Anastasia Shlyakhovaya

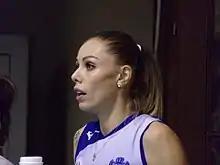

Anastasia Sergeyevna Samoilenko, née Shlyakhovaya ("", born in Zhovtneve) is a Russian volleyball player. She was part of the Russia women's national volleyball team at the 2013 Summer Universiade in Kazan, the Montreux Volley Masters (in 2013, 2014), the FIVB Volleyball World Grand Prix (in 2013, 2014, 2015, 2016), the 2013 Women's European Volleyball Championship in Germany and Switzerland, and the 2016 Summer Olympics in Rio de Janeiro.